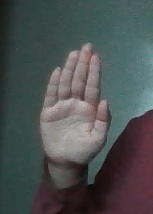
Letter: seen